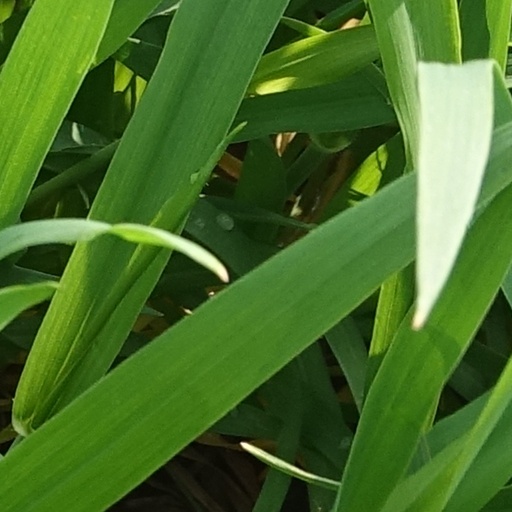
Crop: wheat